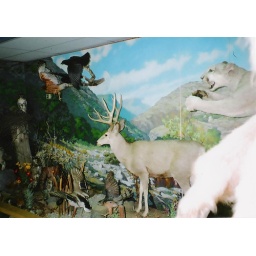
Random nature scene at the bird sanctuary by my dad's house in Trabuco Canyon (35mm)